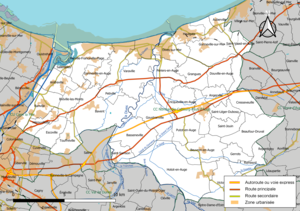
Carte géographique de la Communauté de communes Normandie-Cabourg-Pays d'Auge, département du Calvados, France. Composition au 1er janvier 2019.
La communauté de communes Normandie-Cabourg-Pays d'Auge est une structure intercommunale française, située dans le département du Calvados, en région Normandie.